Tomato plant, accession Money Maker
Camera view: tilt-top (135 deg); turntable rotation: 330 degrees
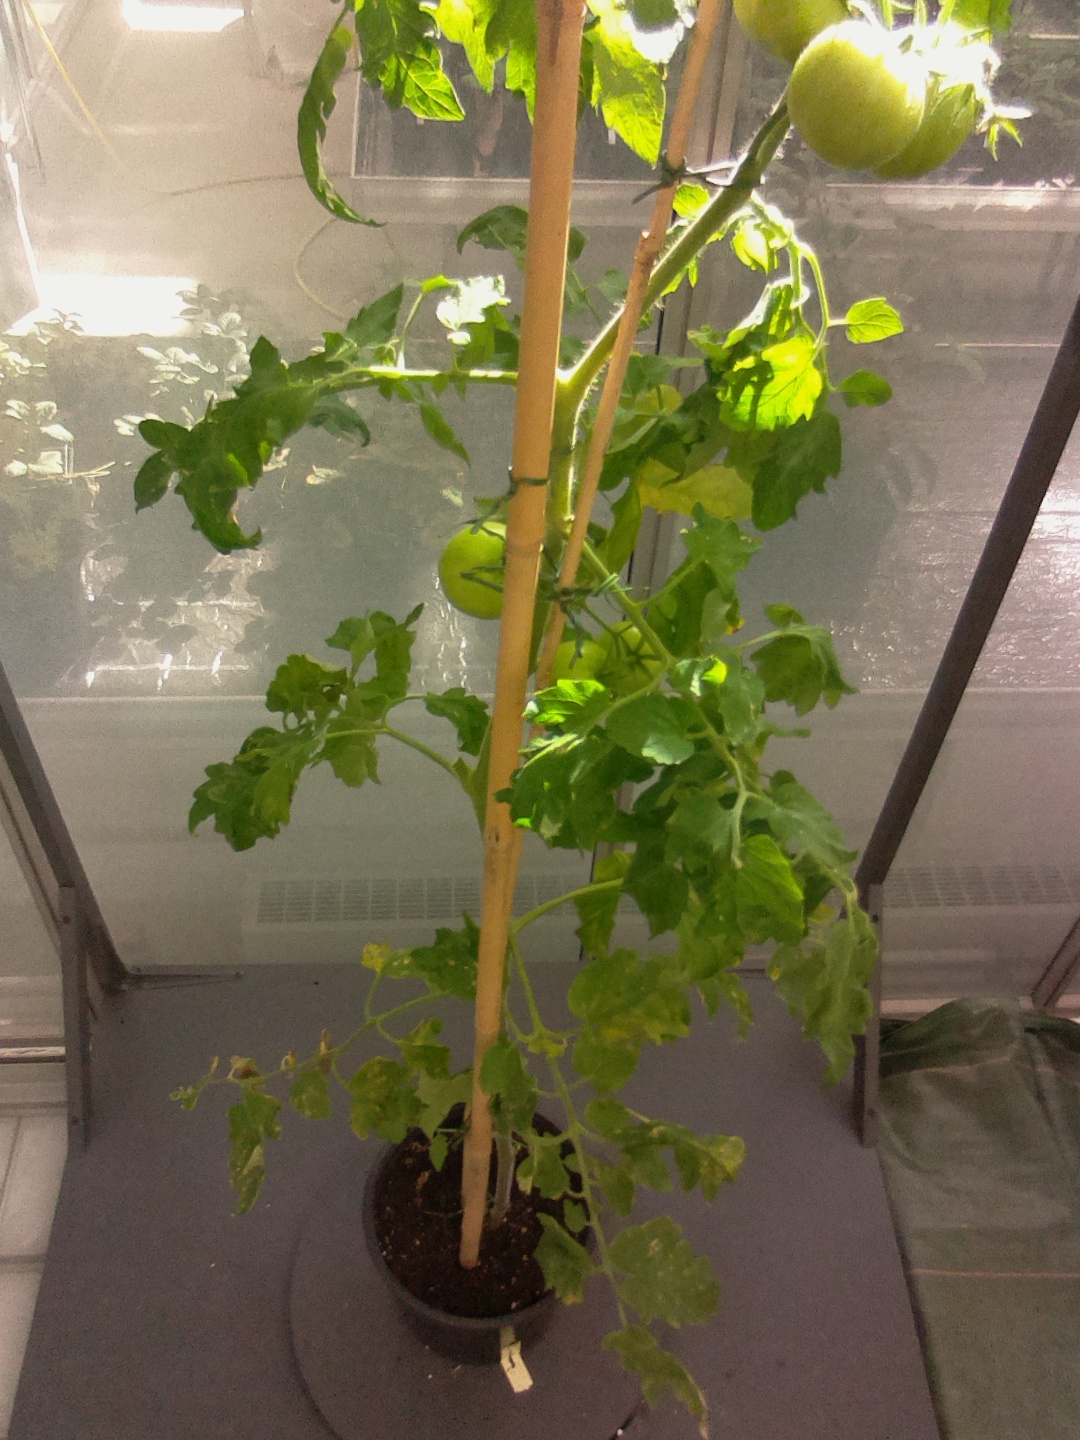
BBCH growth stage 74: 40%-50% of final fruit size